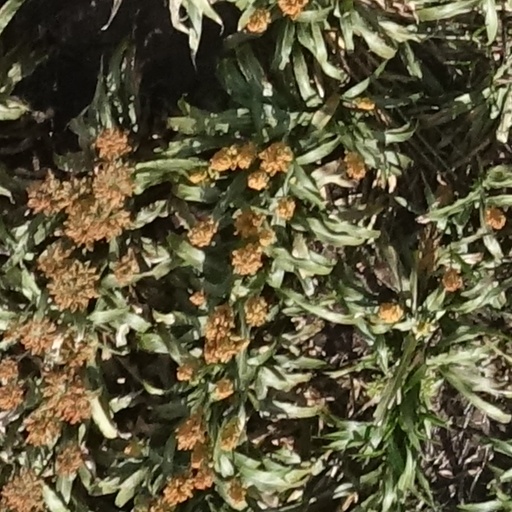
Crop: sorghum